Luis Jiménez (radio host)

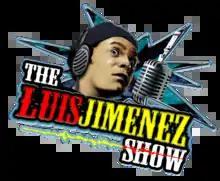
Luis Jimenez Show Logo

Luis Jimenez is a Puerto Rican-American comedian and Spanish radio host. Jimenez created "El Vacilón de la Mañana", the morning show which, during its 13 years on the air, grew to become the No.1 morning show, in the New York market, and the most listened to Spanish radio morning show in the U.S. It was syndicated in X markets and heard worldwide on the show's website, ElVacilon.com.